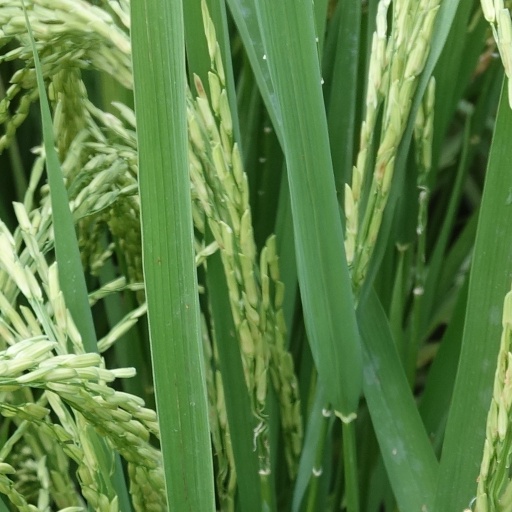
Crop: rice